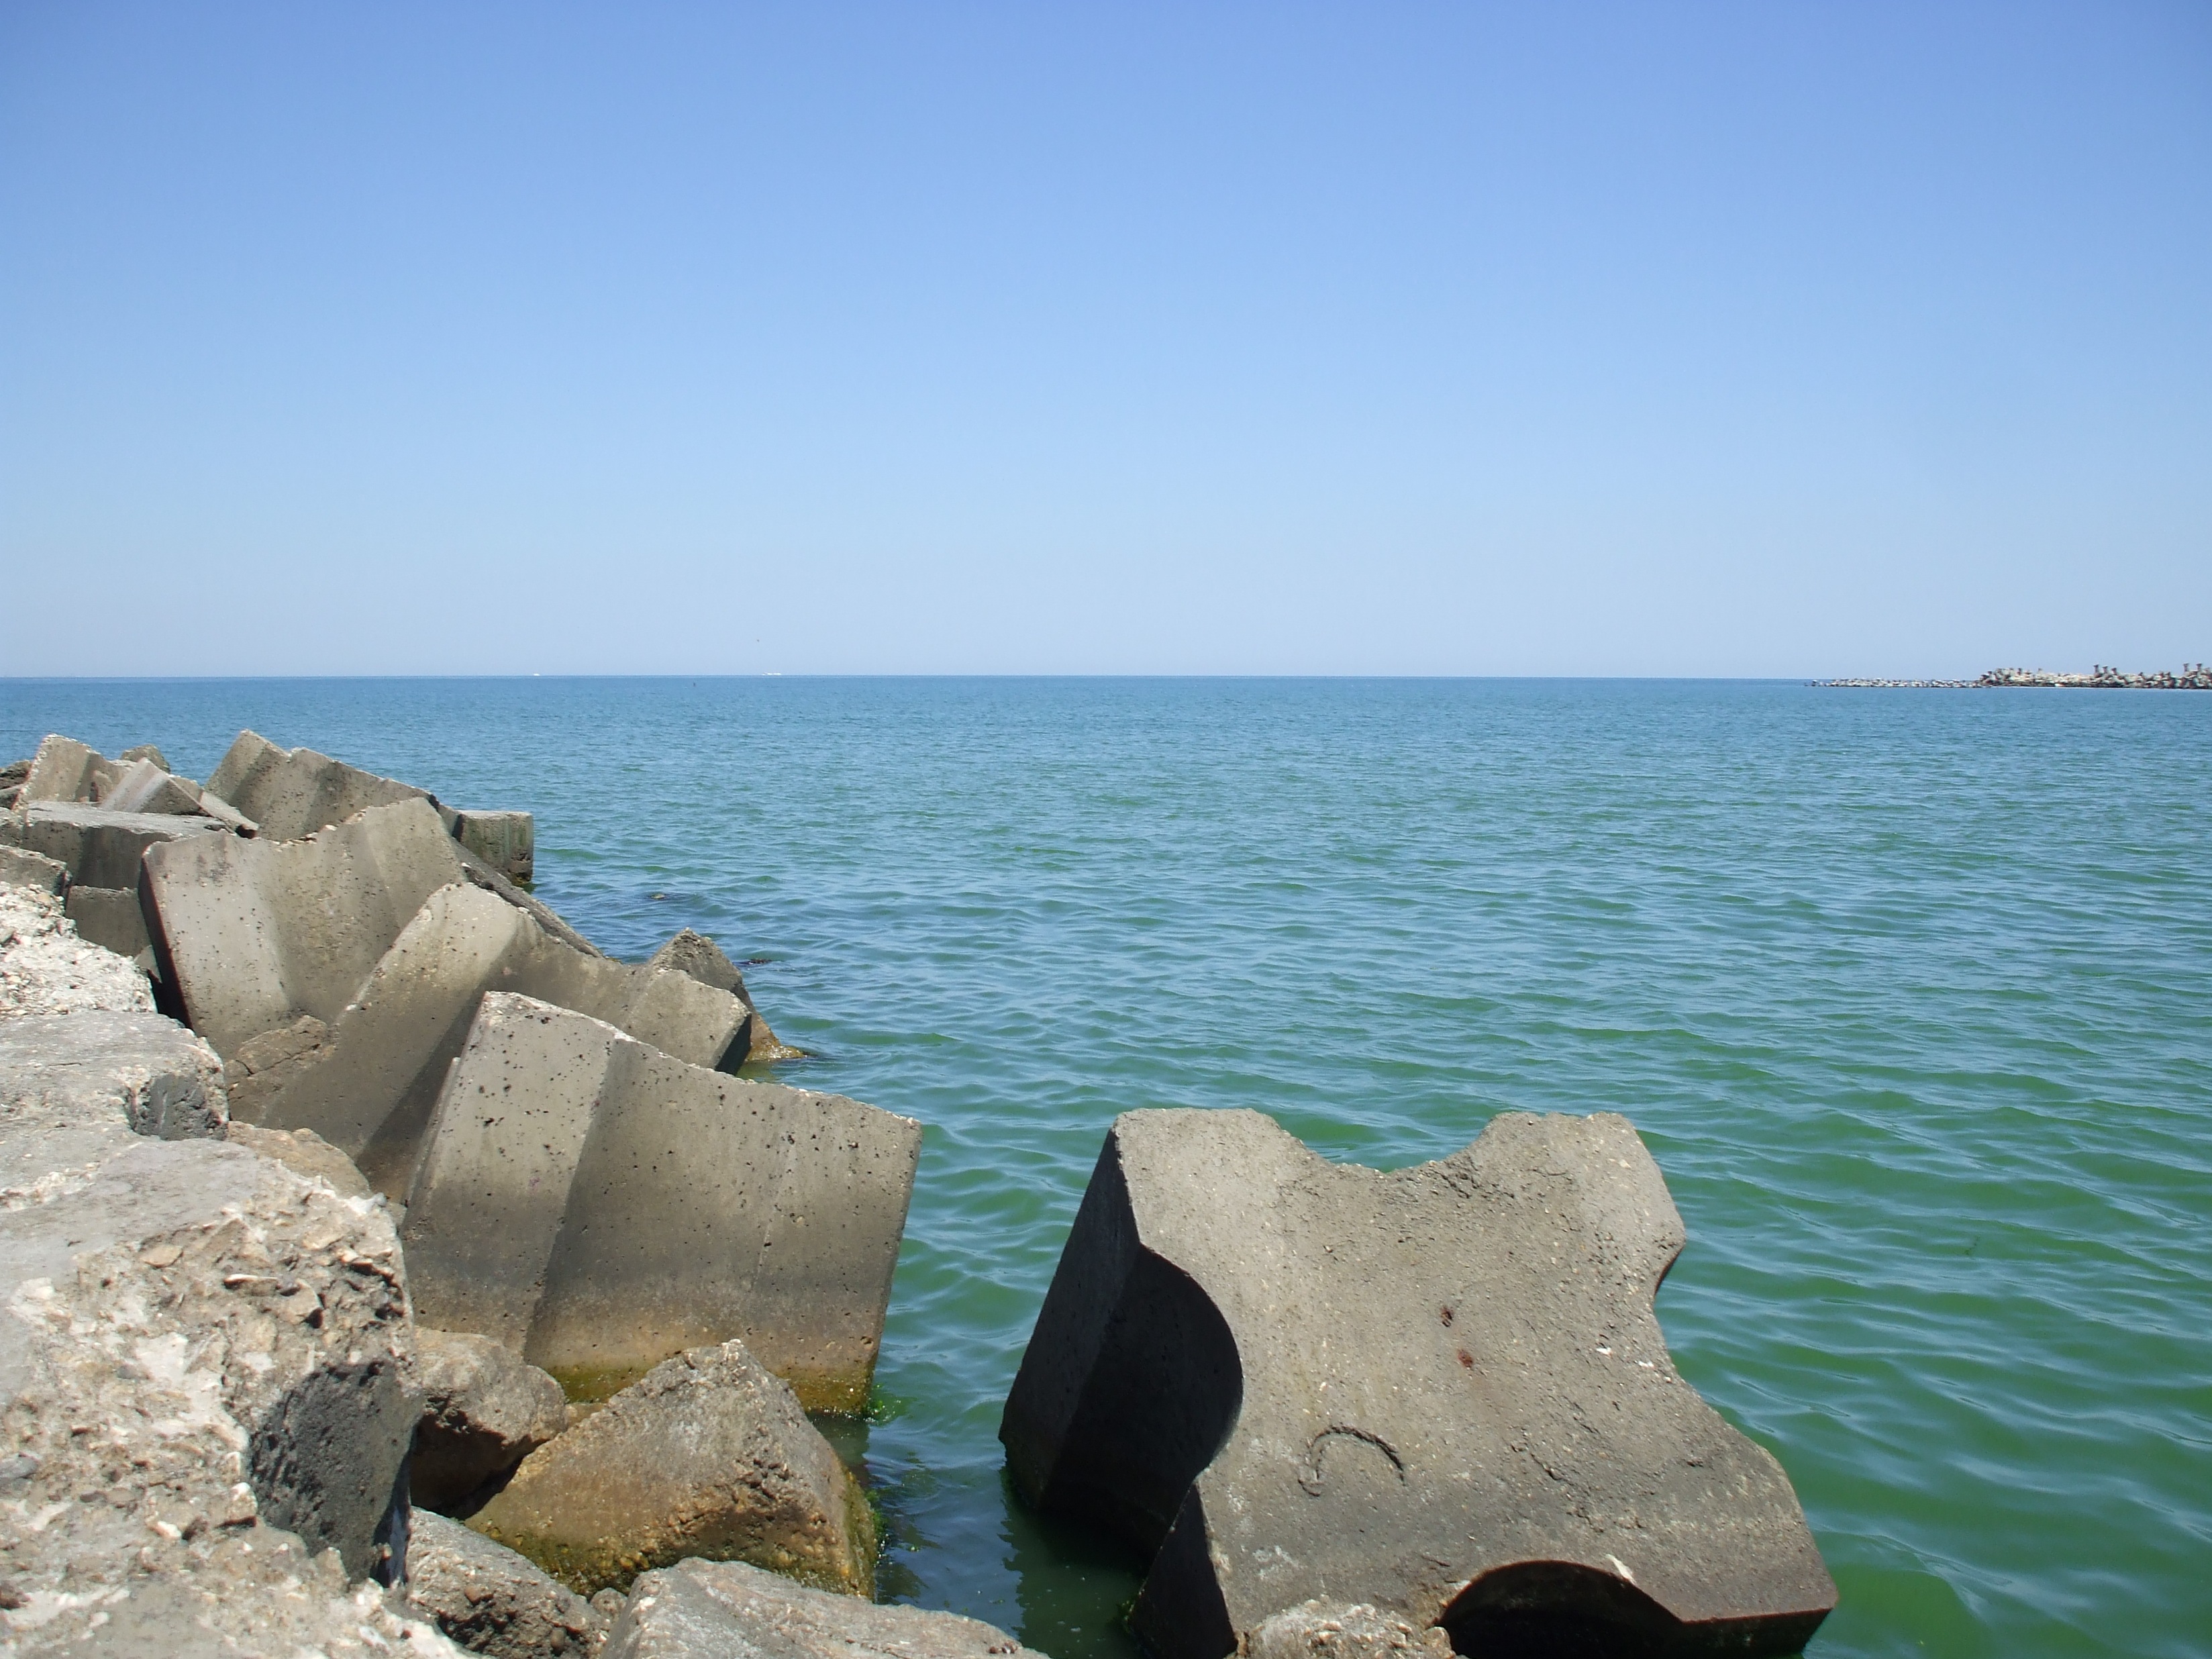
beach, sea, coast, water, sand, rock, ocean, horizon, shore, vacation, cliff, cove, bay, terrain, material, body of water, rocks, breakwater, cape, romania, islet, black sea